Islamophobia in Canada

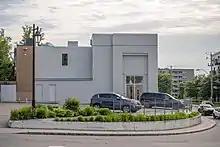
The Quebec Islamic Cultural Centre was the target of a mass shooting in January 2017.

Islamophobia in Canada refers to a set of discourses, behaviours and structures which express feelings of anxiety, fear, hostility and rejection towards Islam or Muslims in Canada.